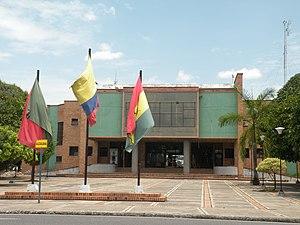
Yopal est une ville colombienne, chef-lieu du département de Casanare.